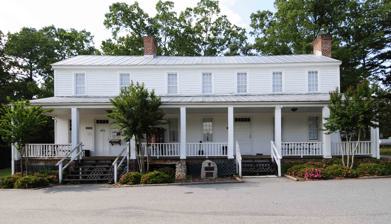
Building: Alexander–Hill House
Country: United States of America
Year built: 1831
Historic house in South Carolina, United States United States historic place Alexander–Hill House U.S. National Register of Historic Places Alexander–Hill House, 2012 Show map of South Carolina Show map of the United States Nearest city Seneca, South Carolina Coordinates 34°47′44″N 82°55′44″W / 34.795634°N 82.928976°W / 34.795634; -82.928976 Area 9.9 acres (4.0 ha) Built 1831 ( 1831 ) NRHP reference No. 72001216 Added to NRHP July 24, 1972 The Alexander–Hill House , also known as the Alexander–Cannon–Hill House , is a property listed on the National Register of Historic Places, located in High Falls County Park near Seneca , South Carolina off of South Carolina Highway 183 . Built in 1831 by Pleasant Alexander, the house was originally located on a plantation near Old Pickens, the government center of the Pickens District, which was created after the Pendleton District split into two smaller districts. It was moved to its current location in 1972. The two-story clapboard house has original heart-pine floors in the entrance hall, wainscoting in the parlor and the original stairway. The two original brick chimneys were reassembled after the house was moved. The house is currently used by the High Falls County Park as its office and gift shop. Tours of the house are available on a limited basis. References